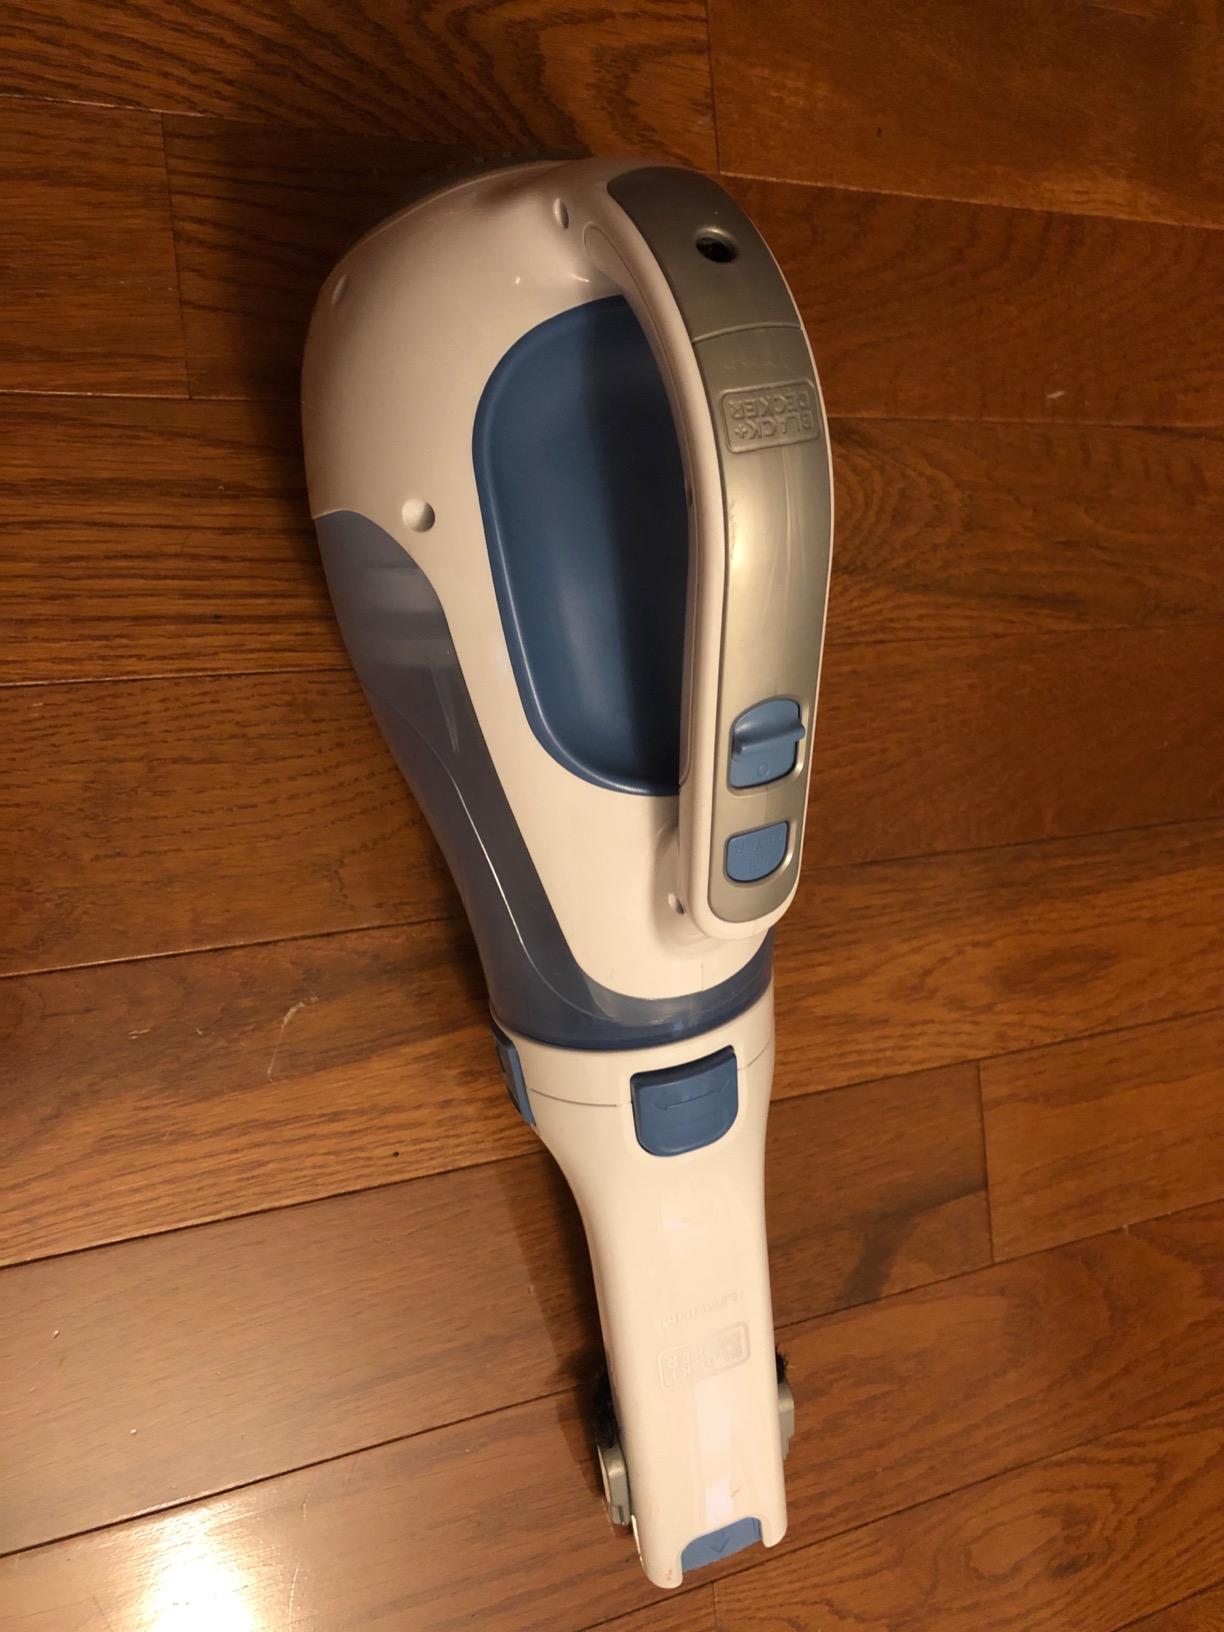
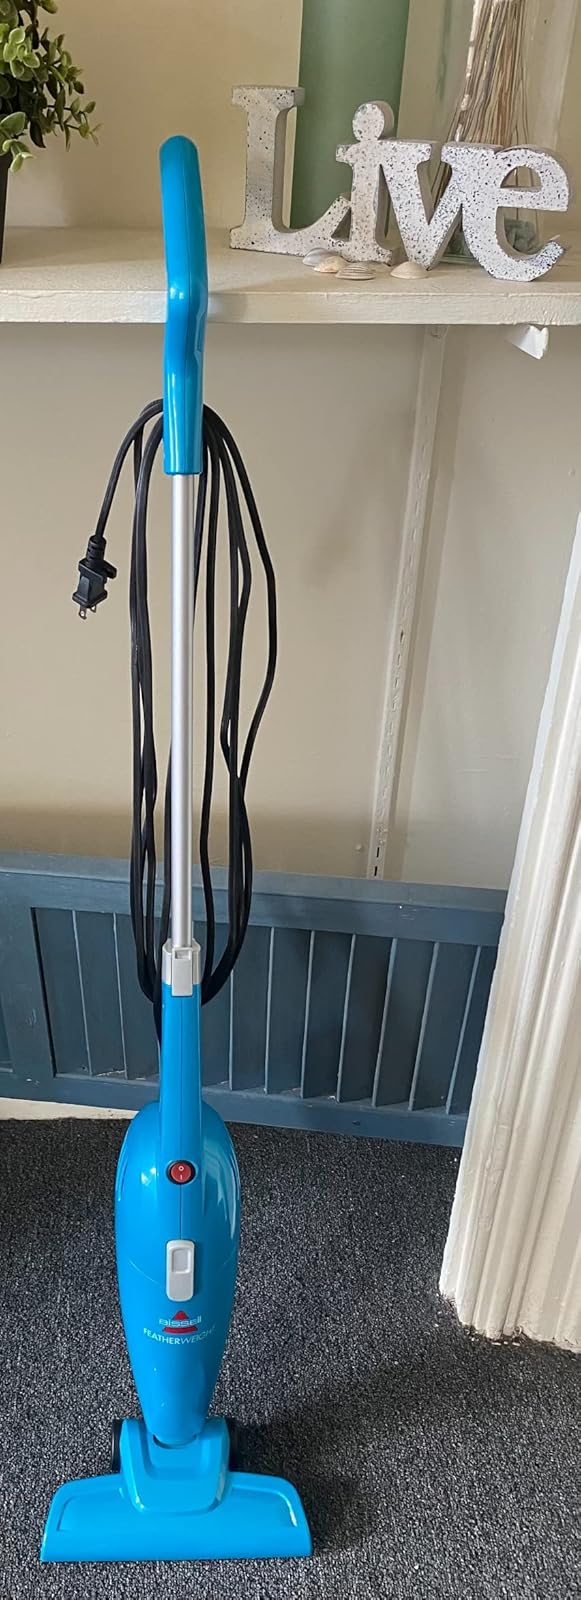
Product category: items_vacuum
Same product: no